Tony Gemignani

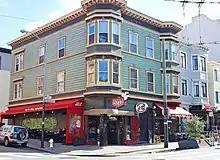
Tony's Pizza Napoletana in San Francisco, CA.

Gemignani opened his first restaurant, Tony's Pizza Napoletana, in July 2009, with partners Bruno DiFabio and Nancy Puglisi, in San Francisco's North Beach. The restaurant has 7 pizza ovens.